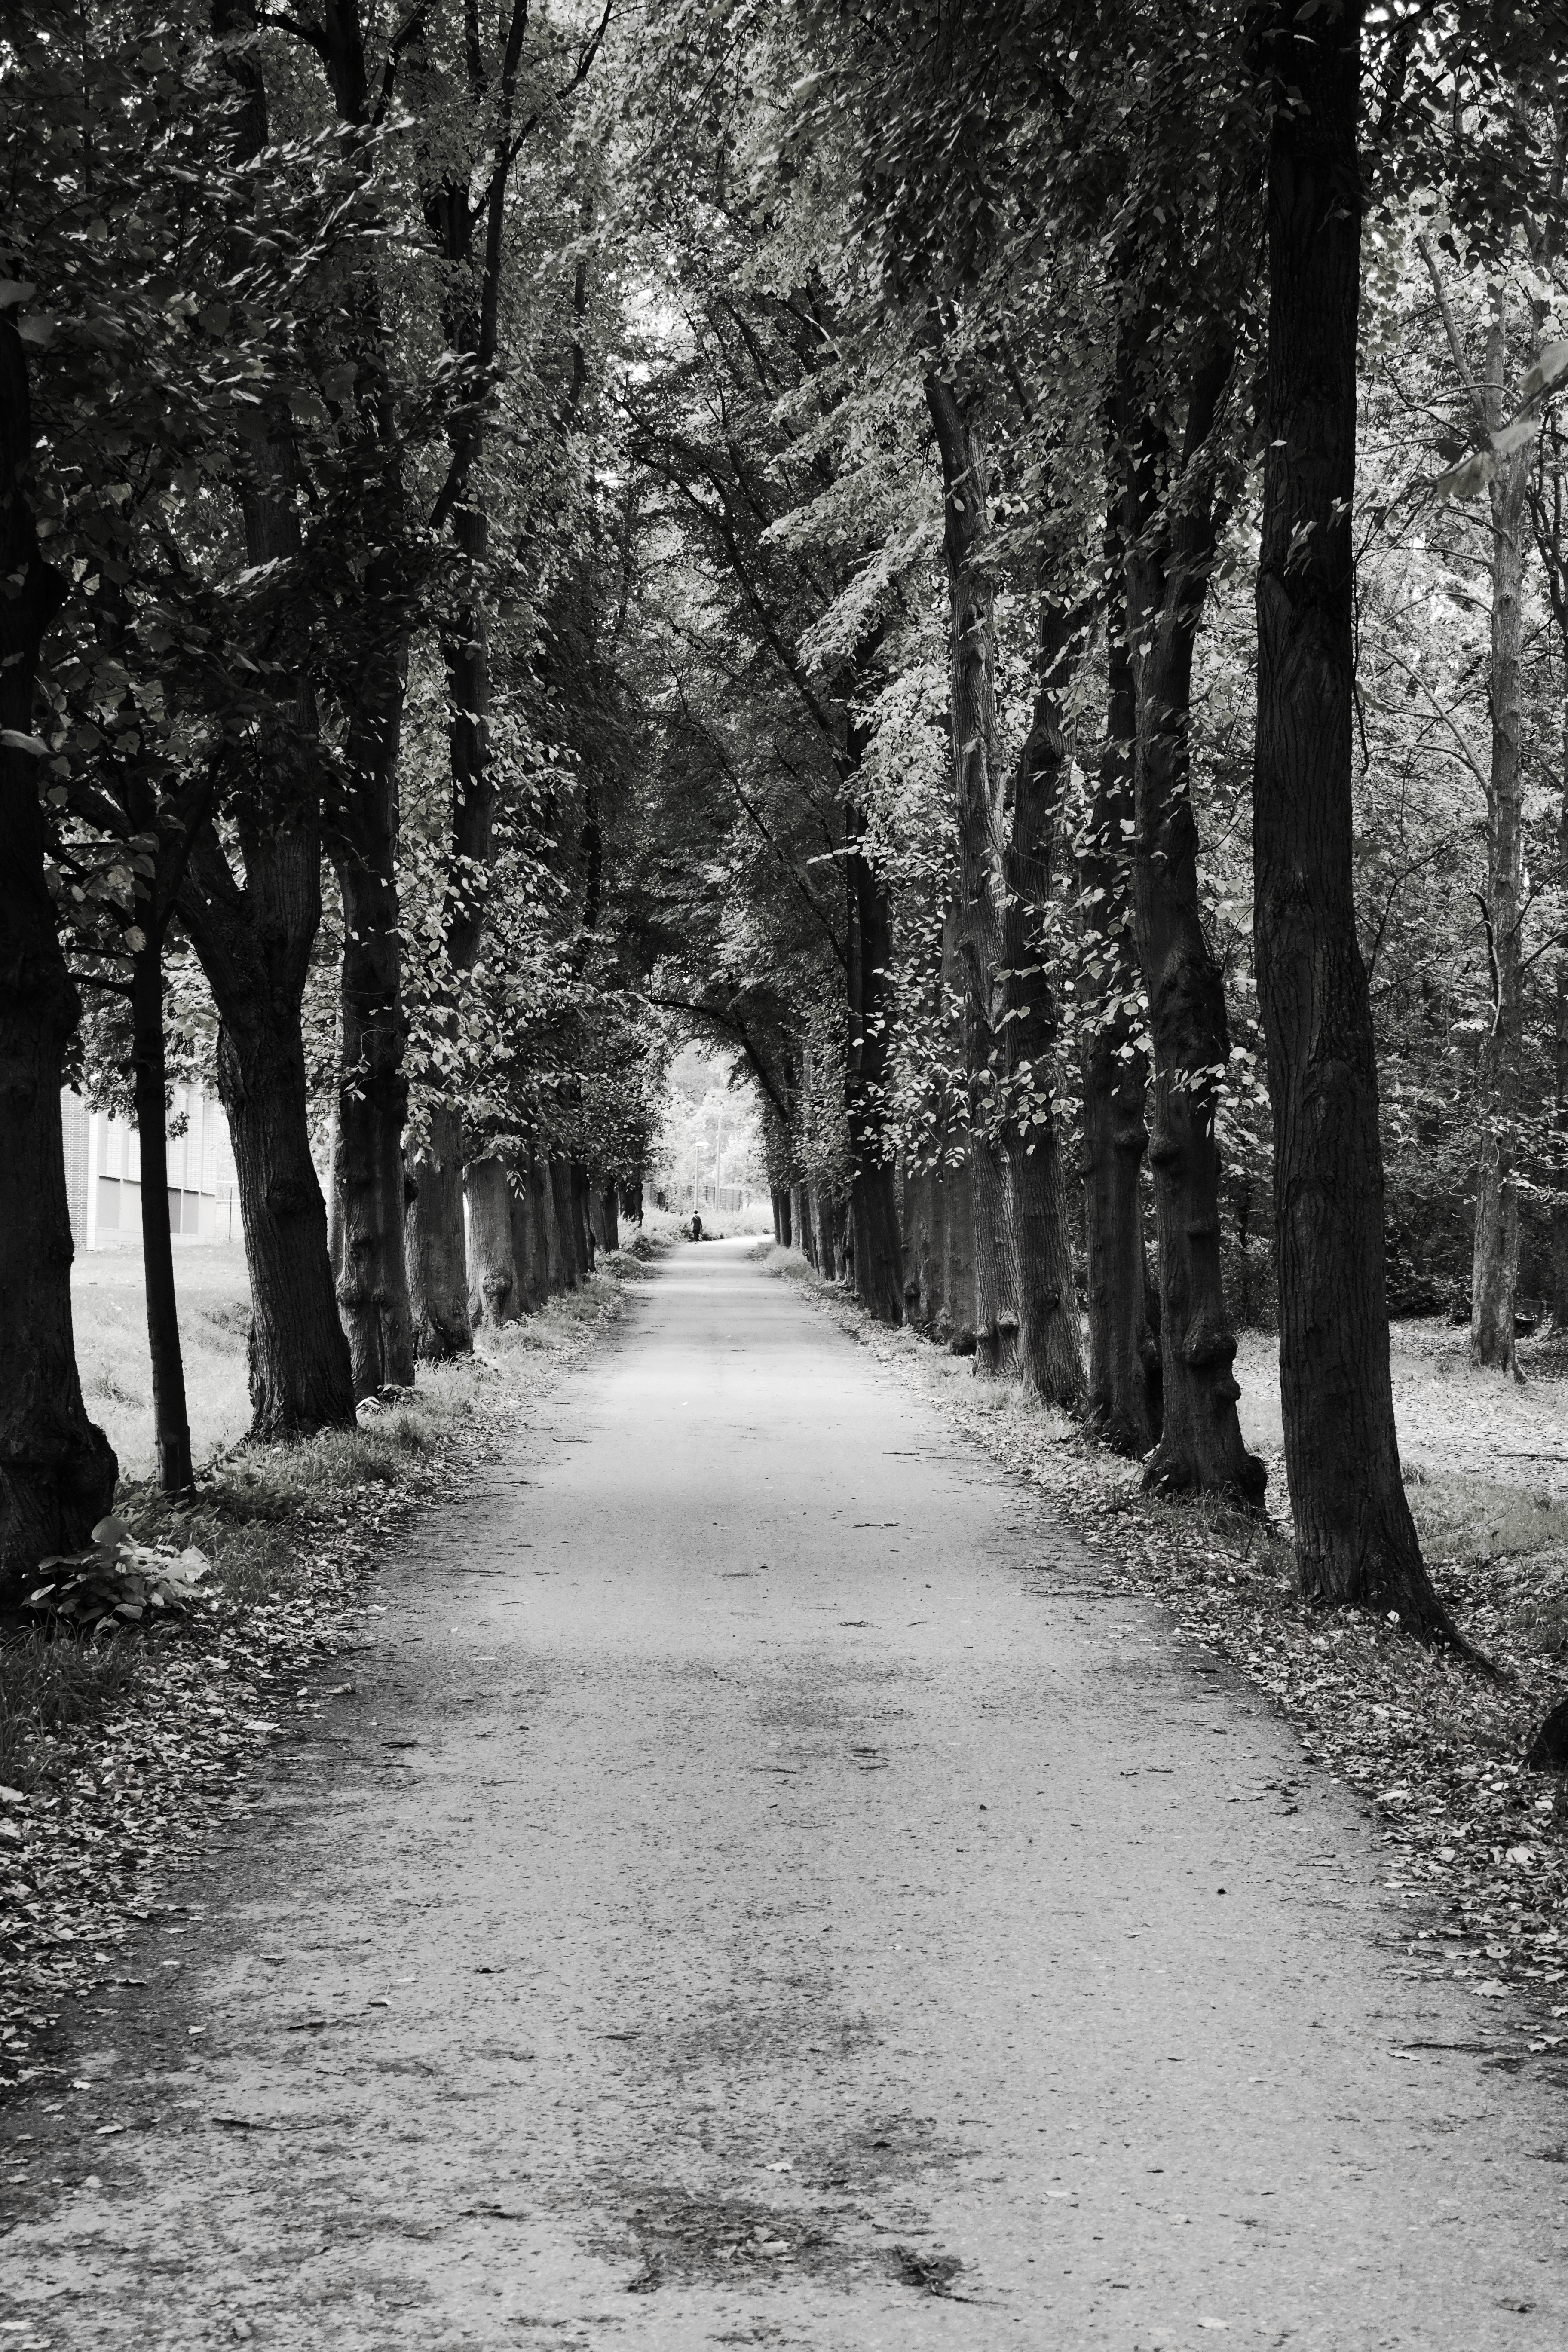
tree, nature, forest, snow, winter, black and white, plant, road, sunlight, leaf, frost, autumn, weather, monochrome, season, trees, avenue, symmetry, woodland, habitat, away, forest path, rural area, tree lined avenue, monochrome photography, natural environment, atmospheric phenomenon, woody plant, hemming